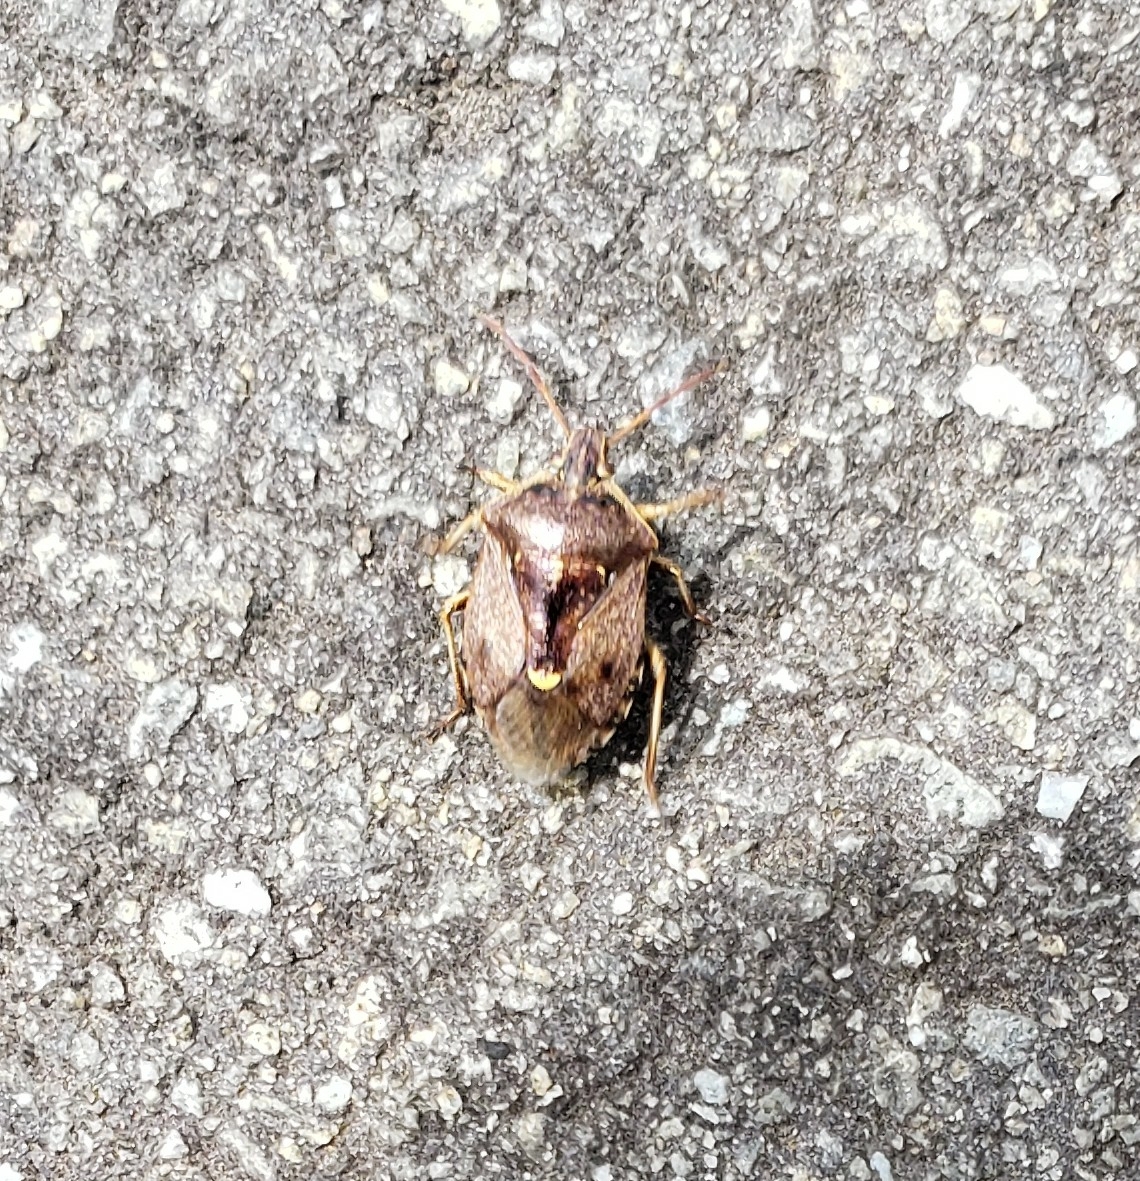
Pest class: stink_bug